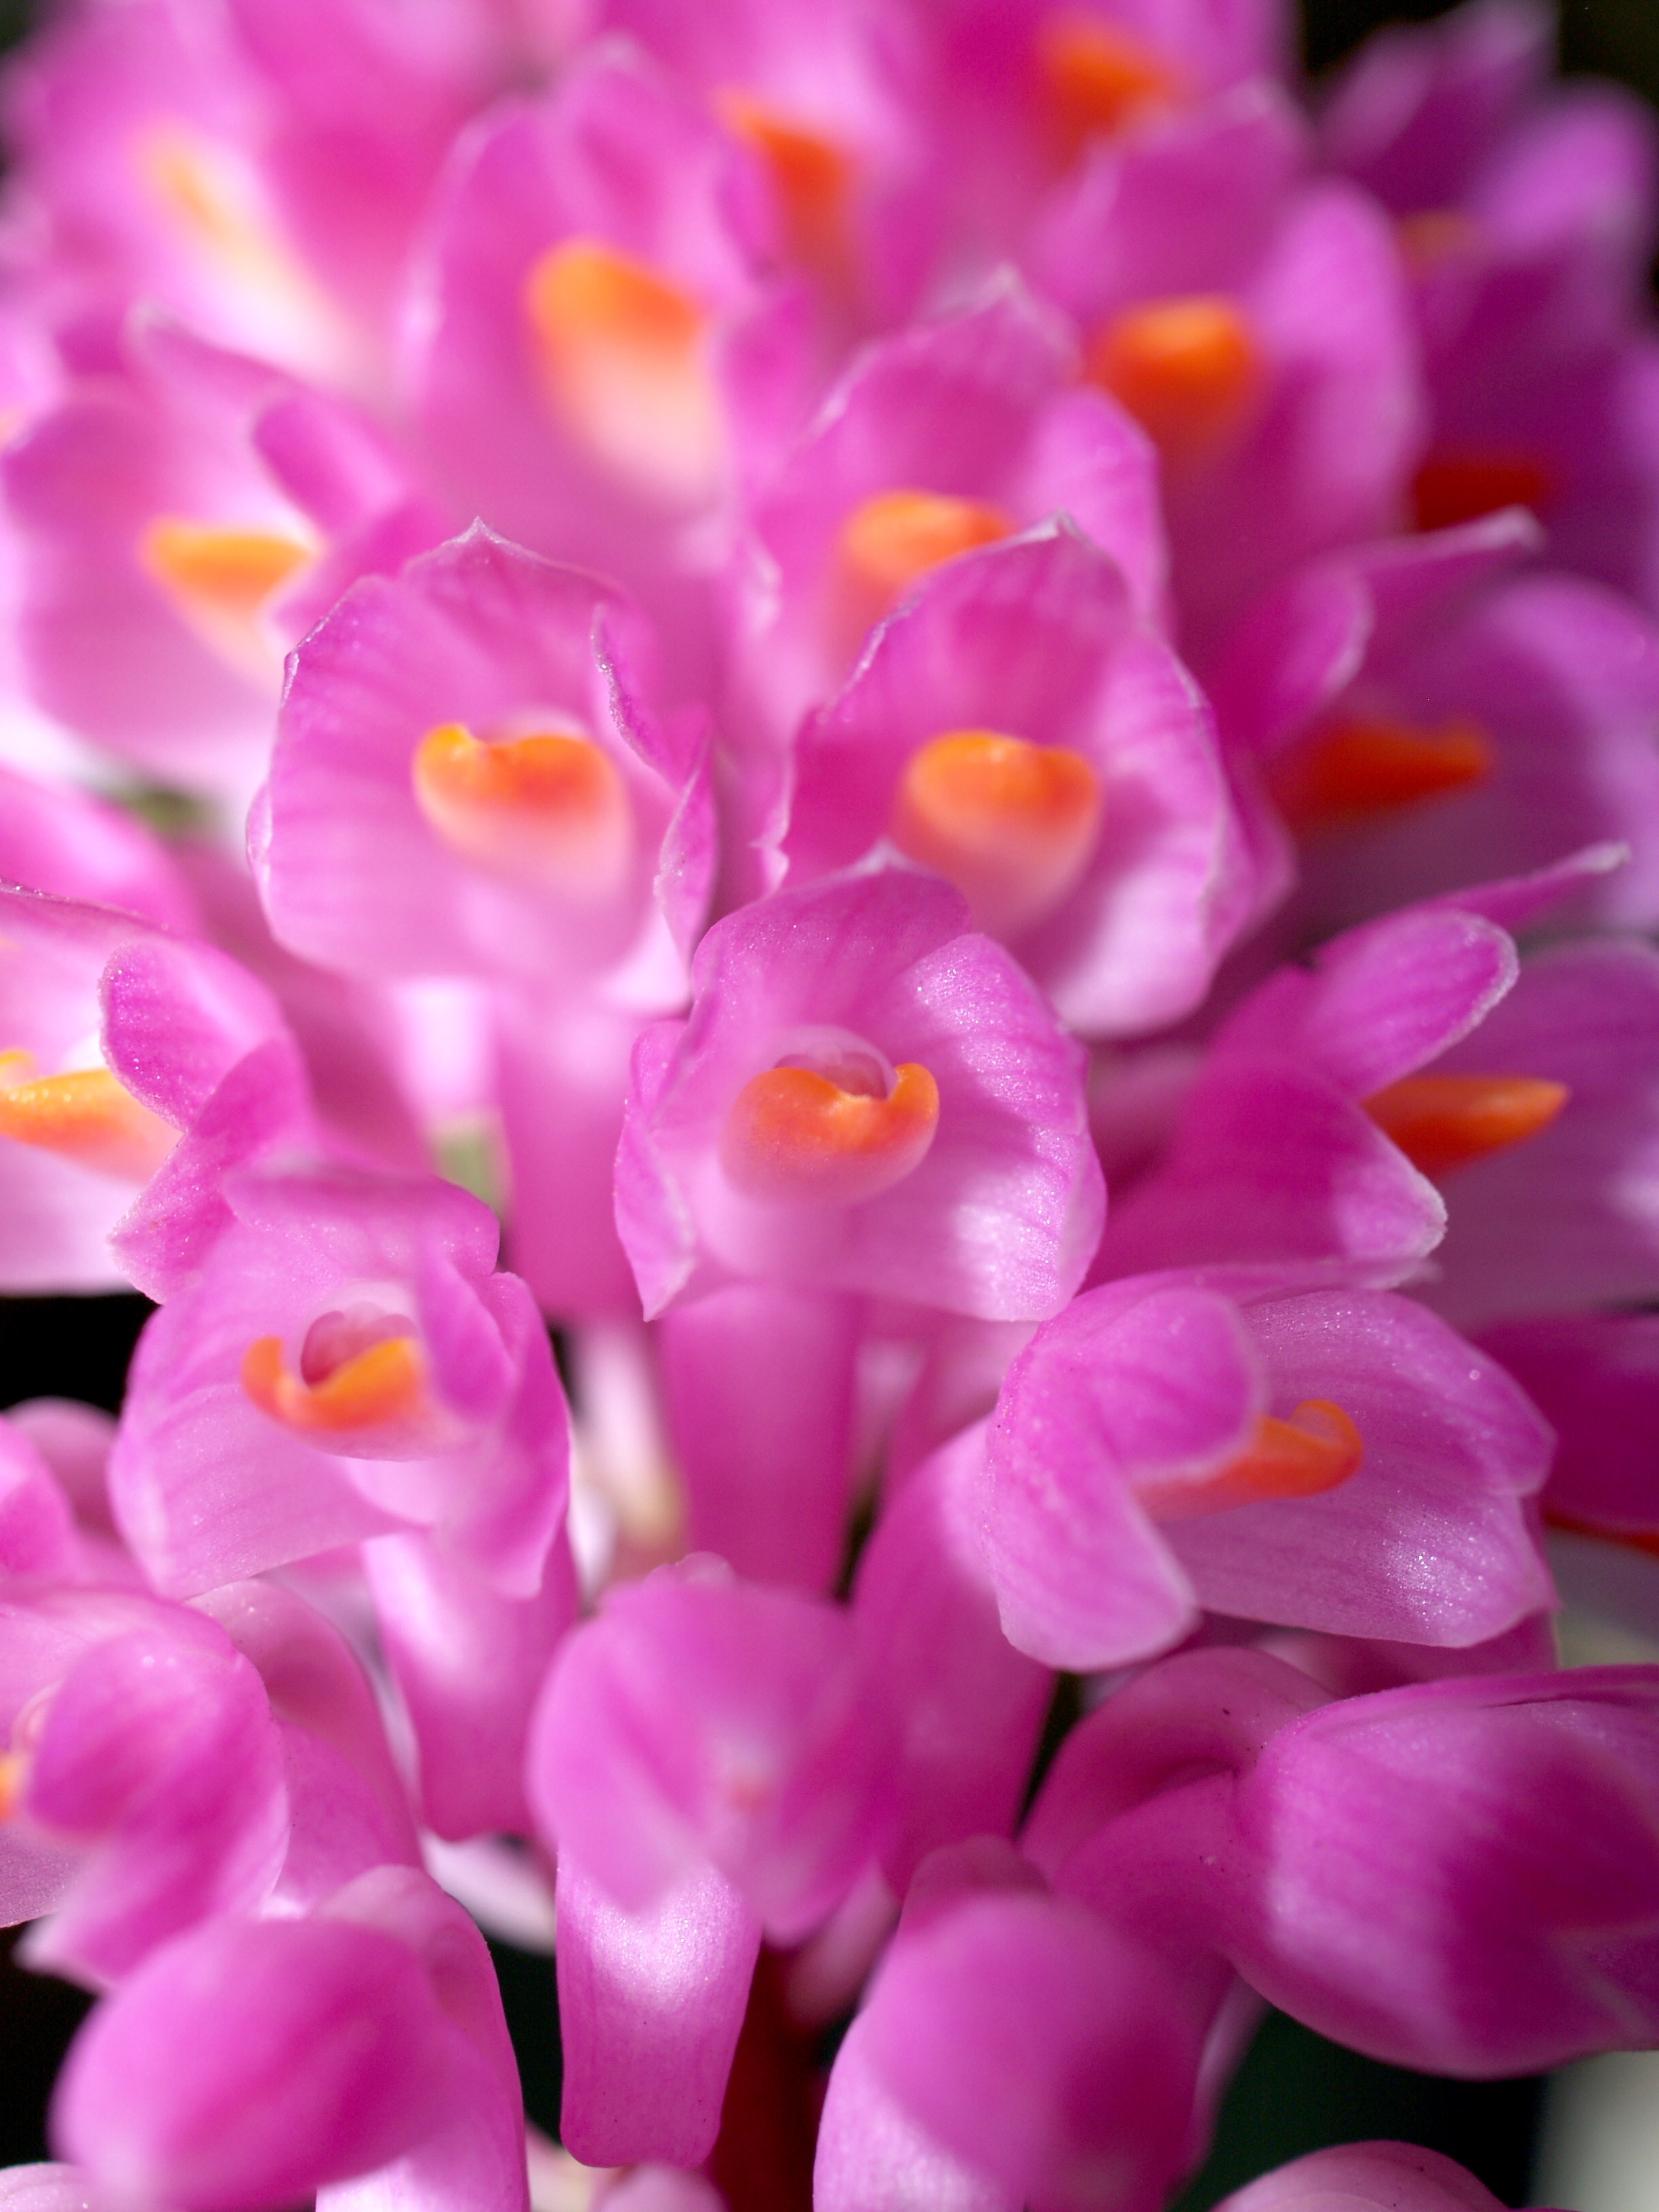
nature, branch, blossom, growth, plant, flower, purple, petal, bloom, summer, daisy, foliage, bouquet, decoration, spring, tropical, lush, color, natural, clean, botany, pink, flora, botanical, orchid, luxury, ornate, decorative, violet, blowing, bright, head, beautiful, conservation, event, exotic, bud, oriental, elegance, individual, carpel, macro photography, flowering plant, phalanxes, land plant, moth orchid